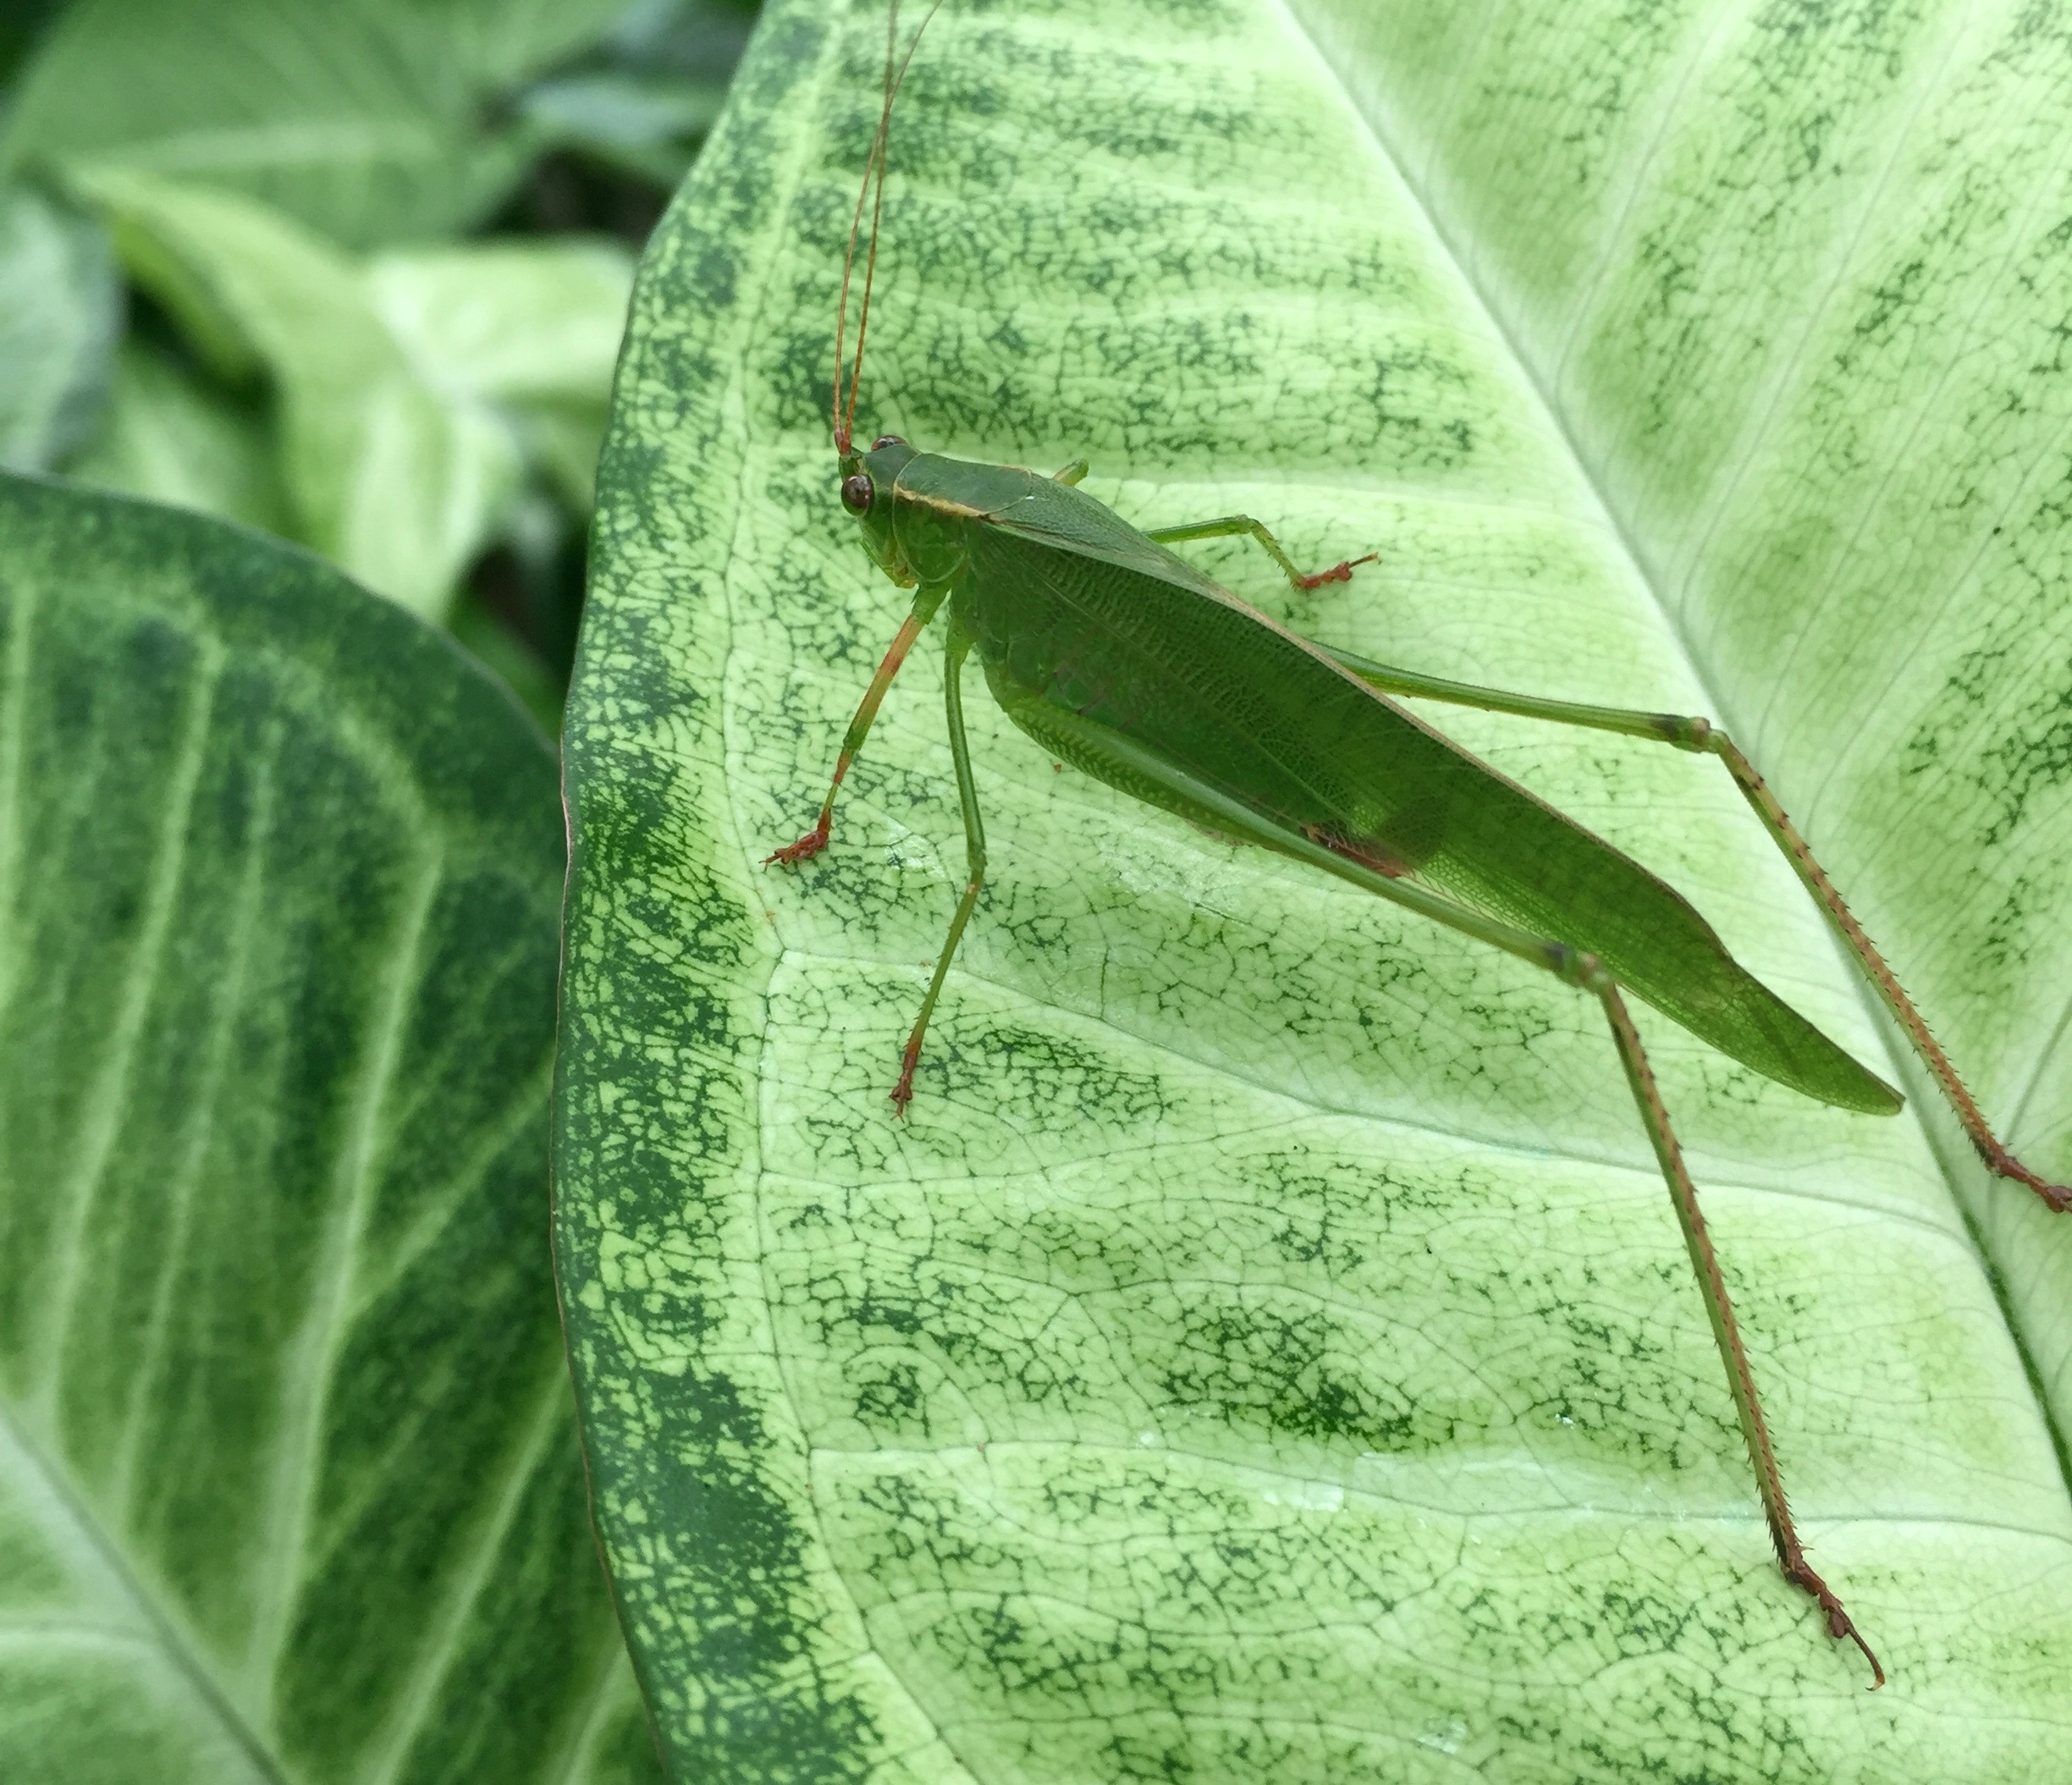
nature, leaf, green, insect, bug, botany, botanical, fauna, invertebrate, leaves, outside, grasshopper, leafhopper, macro photography, plant stem, net winged insects